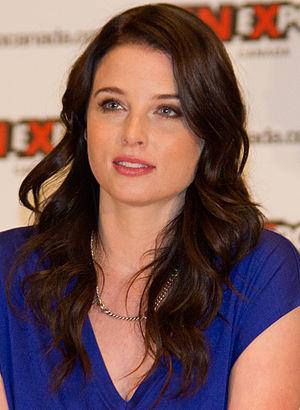
Rachel Emily Nichols est une actrice et mannequin américaine née le 8 janvier 1980 à Augusta.